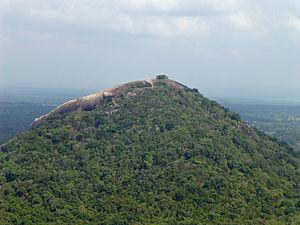
Vue sur le rocher de Pidurangala depuis celui de Sigiriya (Sri Lanka)
Pidurangala est un promontoire rocheux situé au centre du Sri Lanka, dans le district de Matale, à environ 1 km au nord d'un rocher plus connu, celui de Sigiriya. Ces pics dénudés s'élèvent brusquement au milieu des plateaux de faible altitude qui prolongent le massif montagneux du centre du pays.